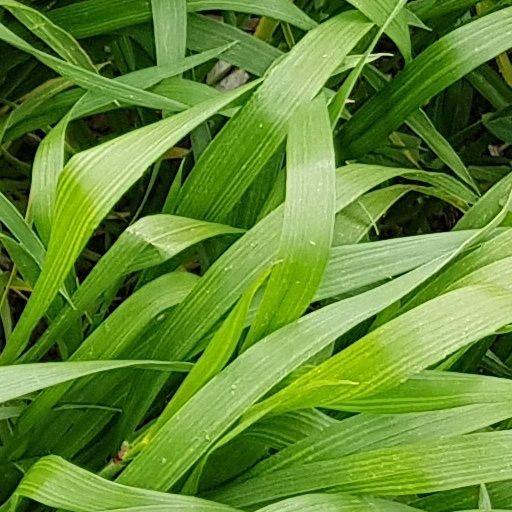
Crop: wheat